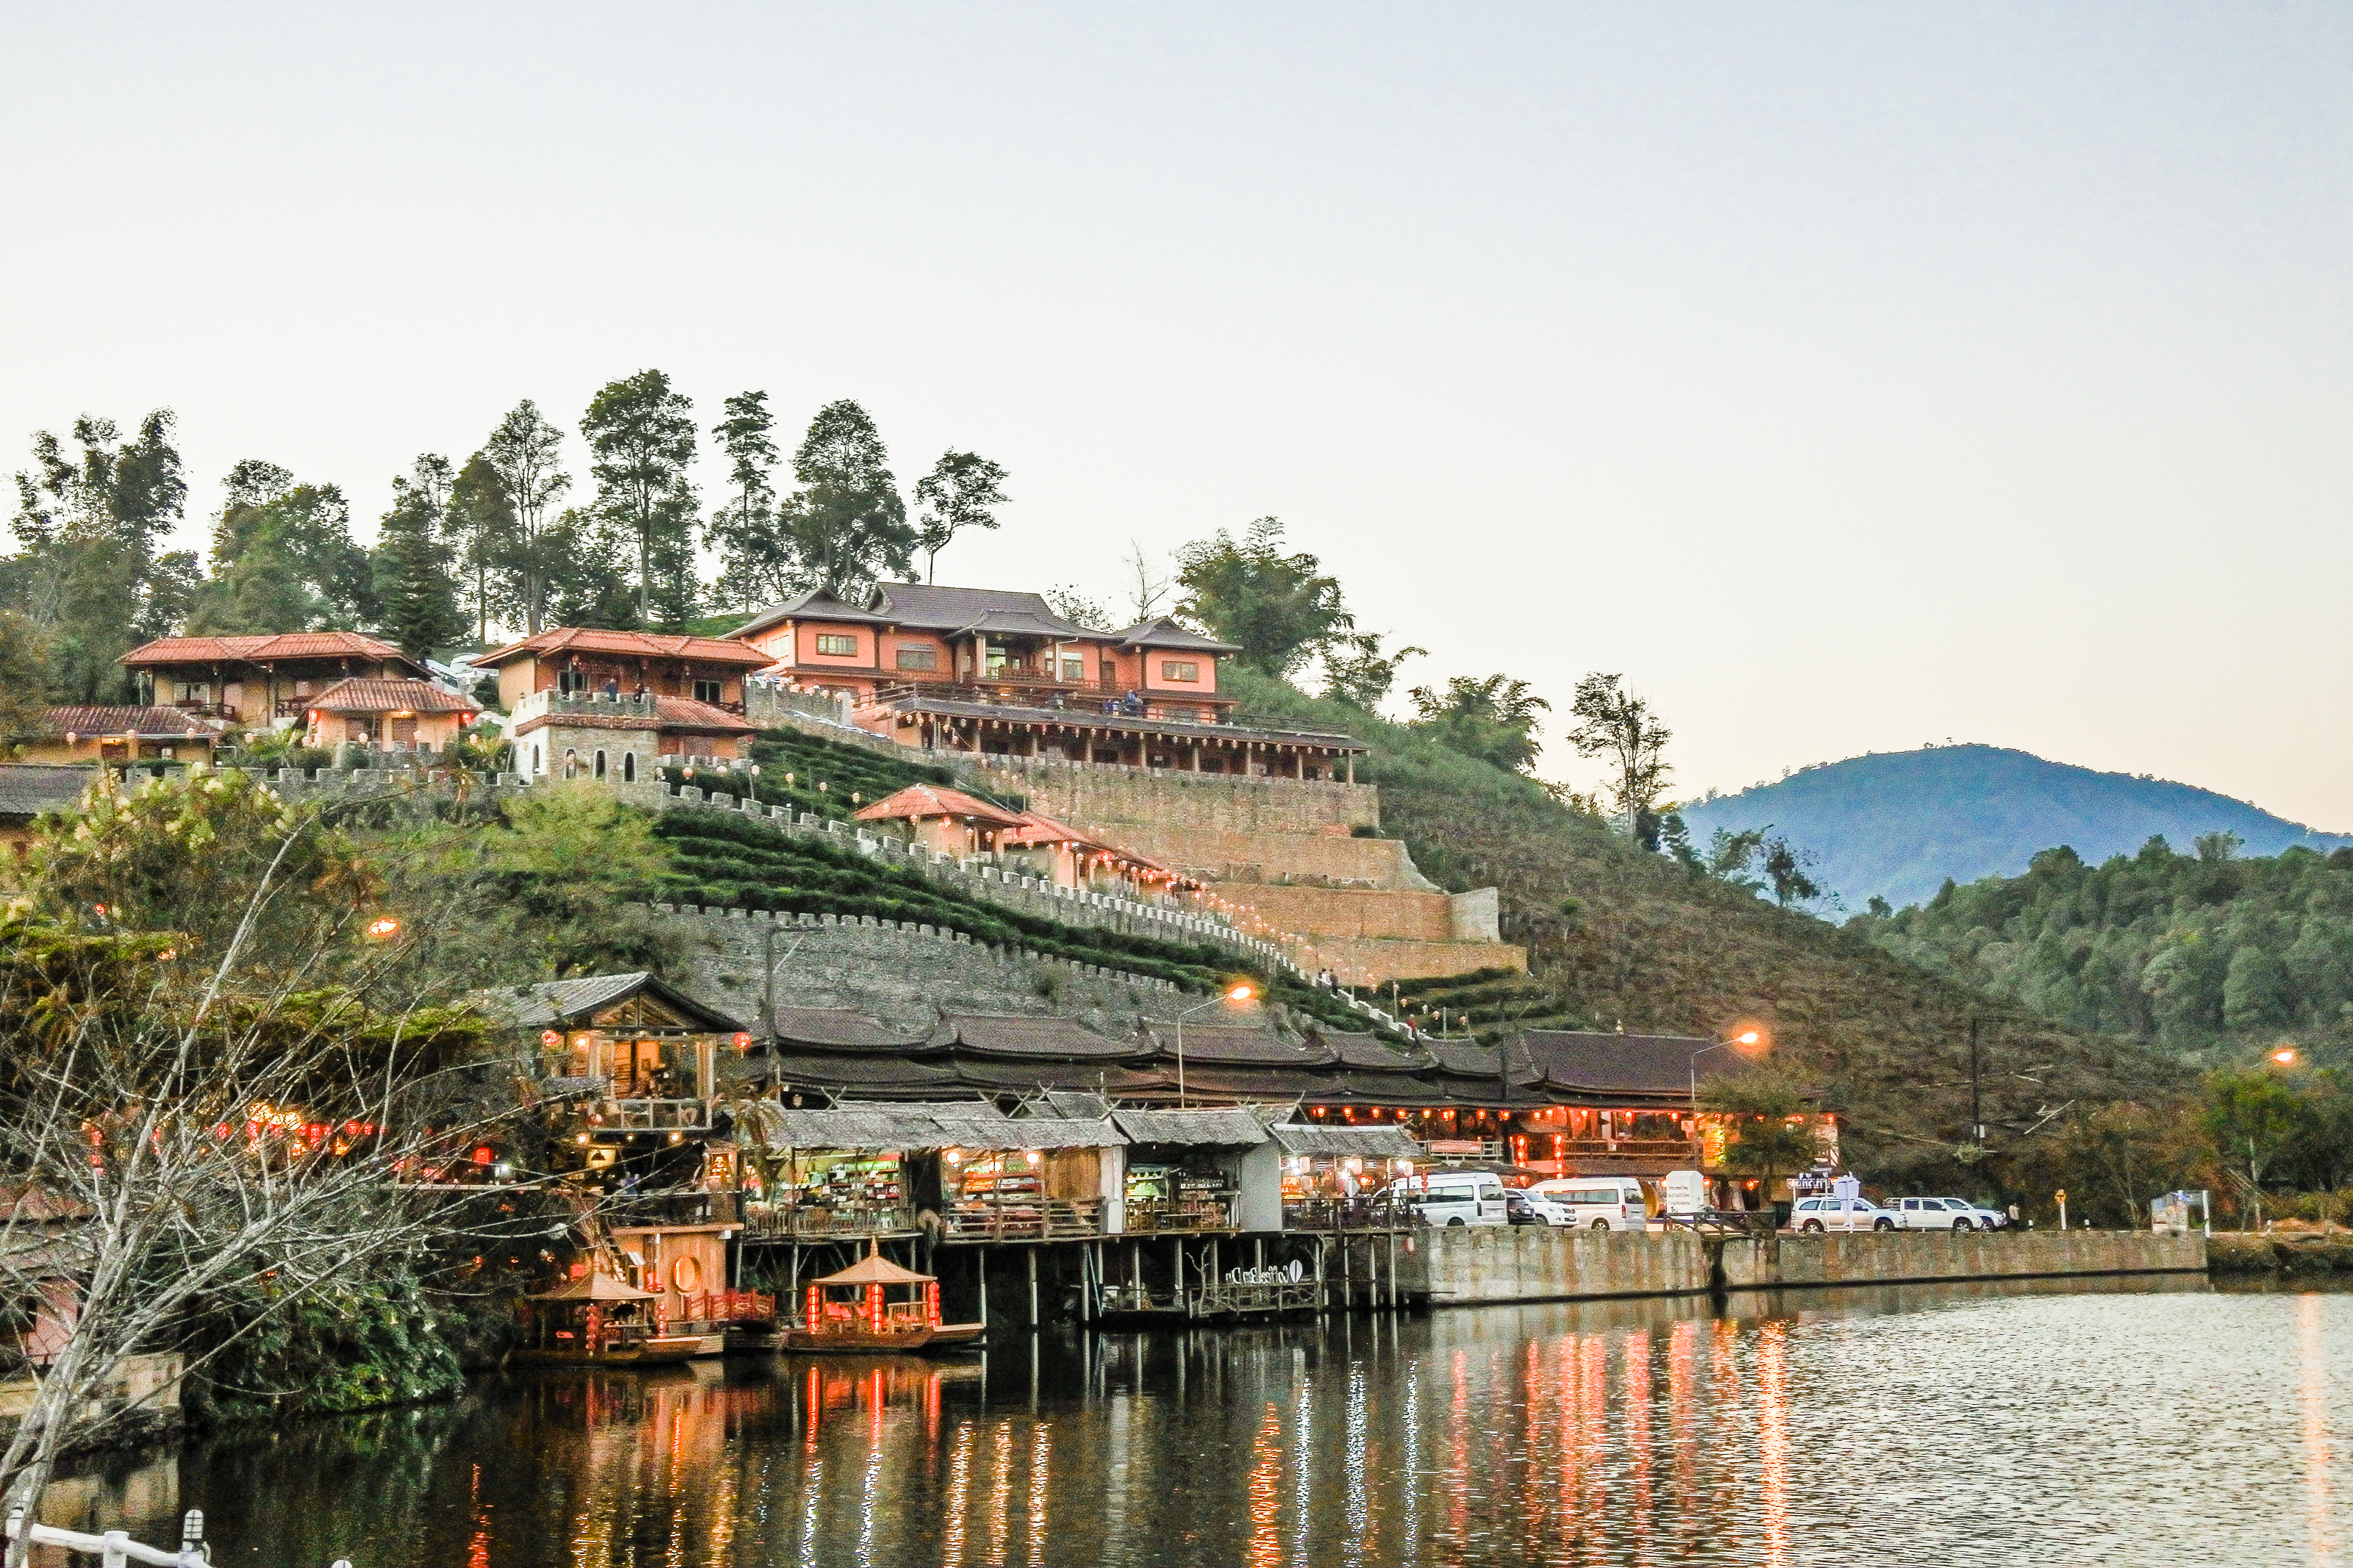
forest, shadow, traveler, sunshine, magnificent, cold, holiday, ban, mist, summer, settlement, mae, beautiful, chinese, tea, mountain, view, son, romantic, design, thailand, national, sunny, village, day, park, sky, green, journey, natural, wallpaper, nature, relax, cool, tree, thai, water, hmong, hong, sunlight, field, light, background, river, travel, lake, landscape, fog, natural landscape, waterway, town, hill station, reflection, architecture, rural area, tourism, building, bank, city, house, home, leisure, hill